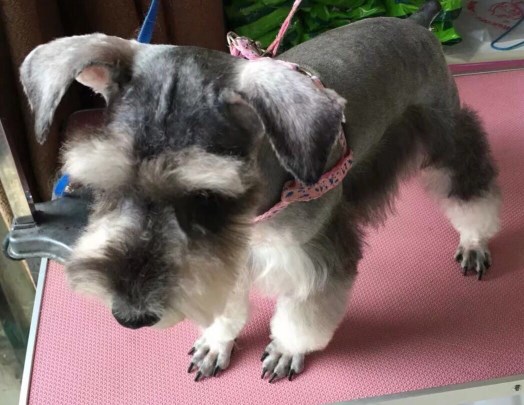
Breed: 2342-n000102-miniature_schnauzer